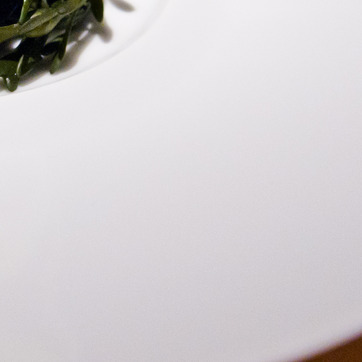
Material: ceramic